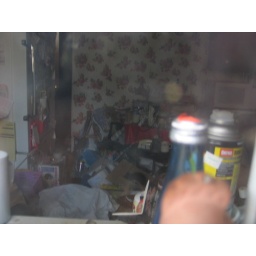
in kitchen window